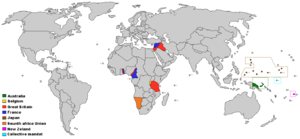
Mandatområde / Mandatområder
Oversigtskort over mandatområder oprettet af Folkeforbundet.
Mandat eller mandatområde refererer til et geografisk afgrænset område, etableret efter reglerne i artikel 22 i Folkeforbundets traktat af 28. juni 1919. Alle territorier, der blev udlagt som mandatområde, havde før Første verdenskrig været underlagt stater, der var på taberside efter Første verdenskrig, primært Tyskland og Tyrkiet.